Les Ponts-de-Martel

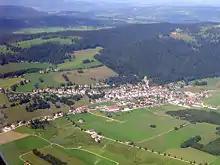
Aerial view of Les Ponts-de-Martel

Les Ponts-de-Martel has an area, , of . Of this area, or 59.2% is used for agricultural purposes, while or 30.5% is forested. Of the rest of the land, or 4.7% is settled (buildings or roads), or 0.4% is either rivers or lakes and or 5.3% is unproductive land.